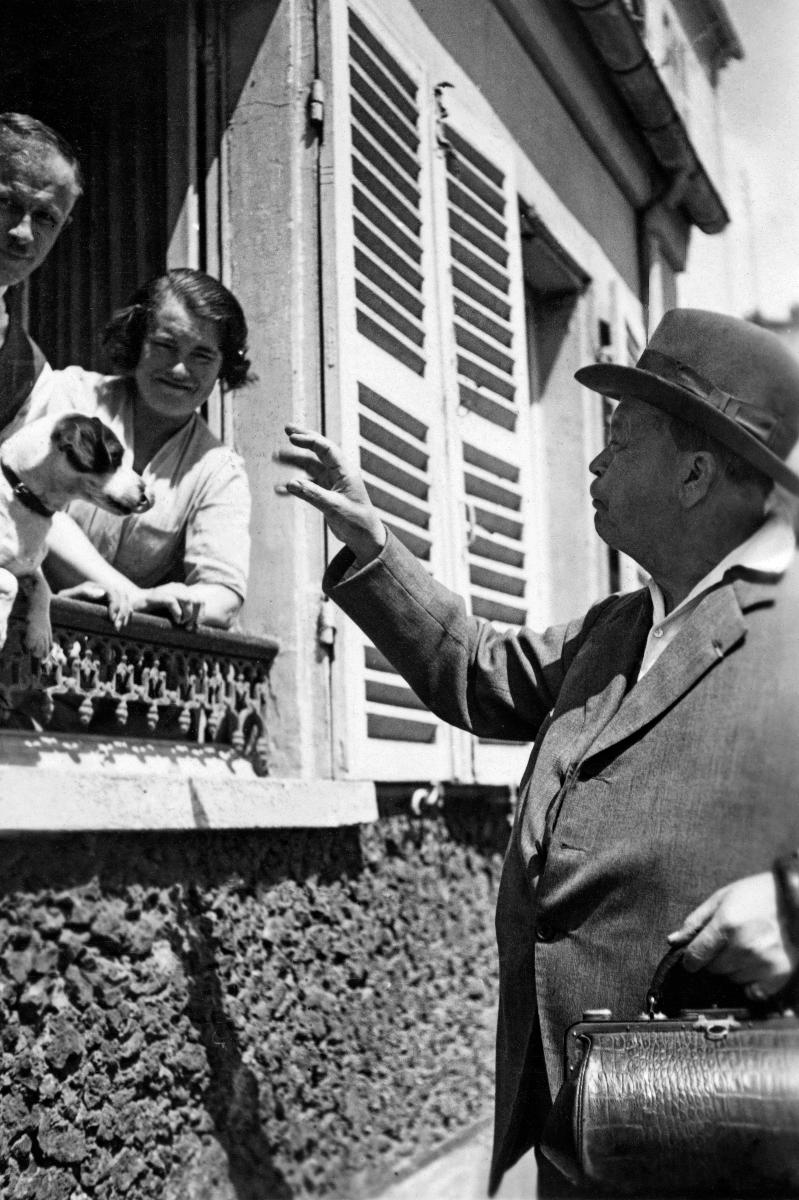
Juho Rissanen Pariisissa
Juho Rissanen in Paris
sisällön kuvaus: Taidemaalari Juho Rissanen pysähtyy kyselemään kuulumisia St. Germainissa Pariisissa 1933. content description: Finnish painter Juho Rissanen stops to chat in St. Germain in Paris 1933.
Kuvaaja: Norna, Ada, kuvaaja todennäköisesti
Vuosi: 1933
Paikka: , Ranska; Ranska, Pariisi
Aiheet: henkilöt; taidemaalarit; suomalaiset taidemaalarit ulkomailla; persons; painters (visual artists); painting; Finnish painters; abroad; personer (individer); målare (konstnärer)